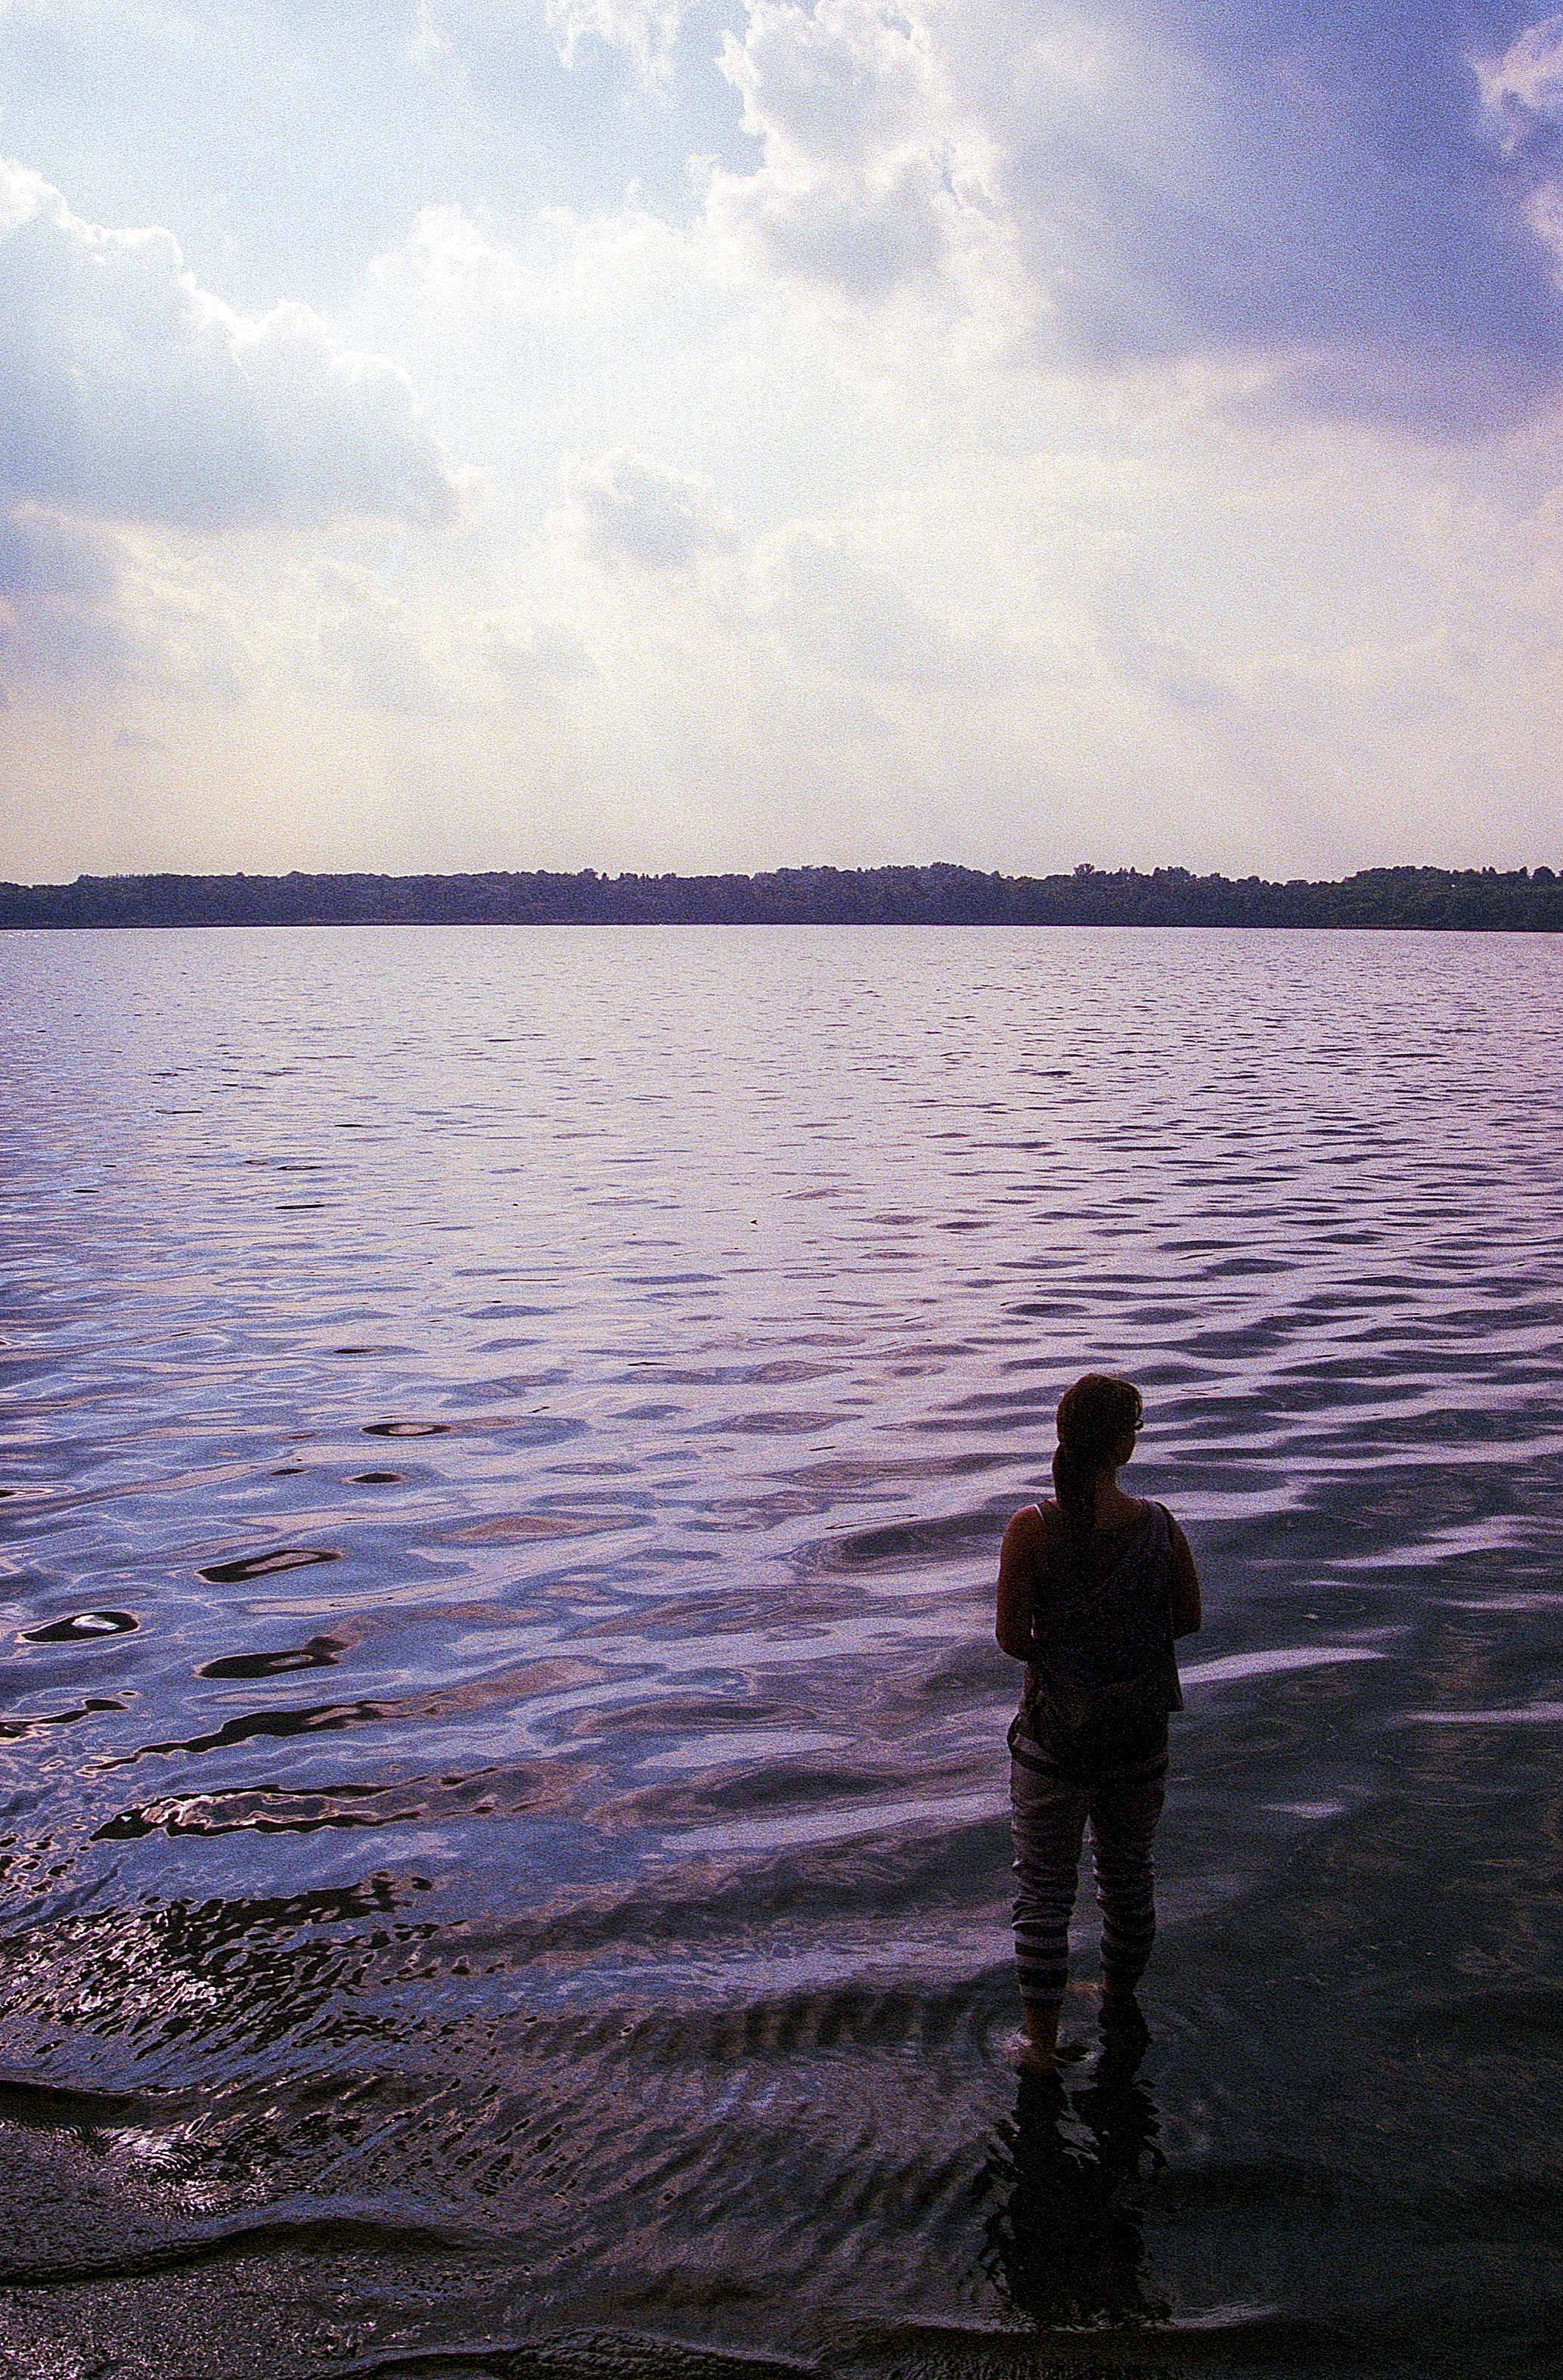
sea, water, ocean, horizon, cloud, sky, girl, sunrise, sunset, sunlight, morning, texture, shore, wave, purple, lake, moody, dawn, alone, river, film, analog, dusk, evening, reflection, canon, blue, body of water, waves, clouds, 50mm, fuji, xtra, superia, loch, filmisnotdead, iso400, fd